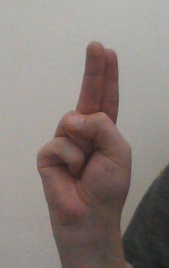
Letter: taa